Rod Humphries

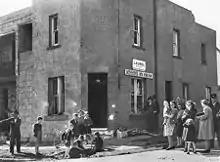
Shelling damage in Sydney, Australia. The Humphries family occupied the narrow strip on the left side of the building, adjacent to the corner store.

While military fortifications were installed at Sydney Harbour and coastal beaches in an effort to thwart any attempt at a land invasion, and many fled the coastal cities for the safety of nearby mountains, the Humphries family stayed in Sydney and pooled resources. Three generations of the extended Humphries/Farquhar family hunkered down in an overcrowded, narrow, two-story, two-bedroom tenement with neither indoor toilet facilities nor refrigeration attached to a general store on the corner of Small and Fletcher Streets, Woollahra, East Sydney. While his father was at war, Humphries' father figure at the war-time home was his uncle George Smith, a former professional fighter in the Great Depression who had injuries from his boxing days which precluded him from serving in the military.